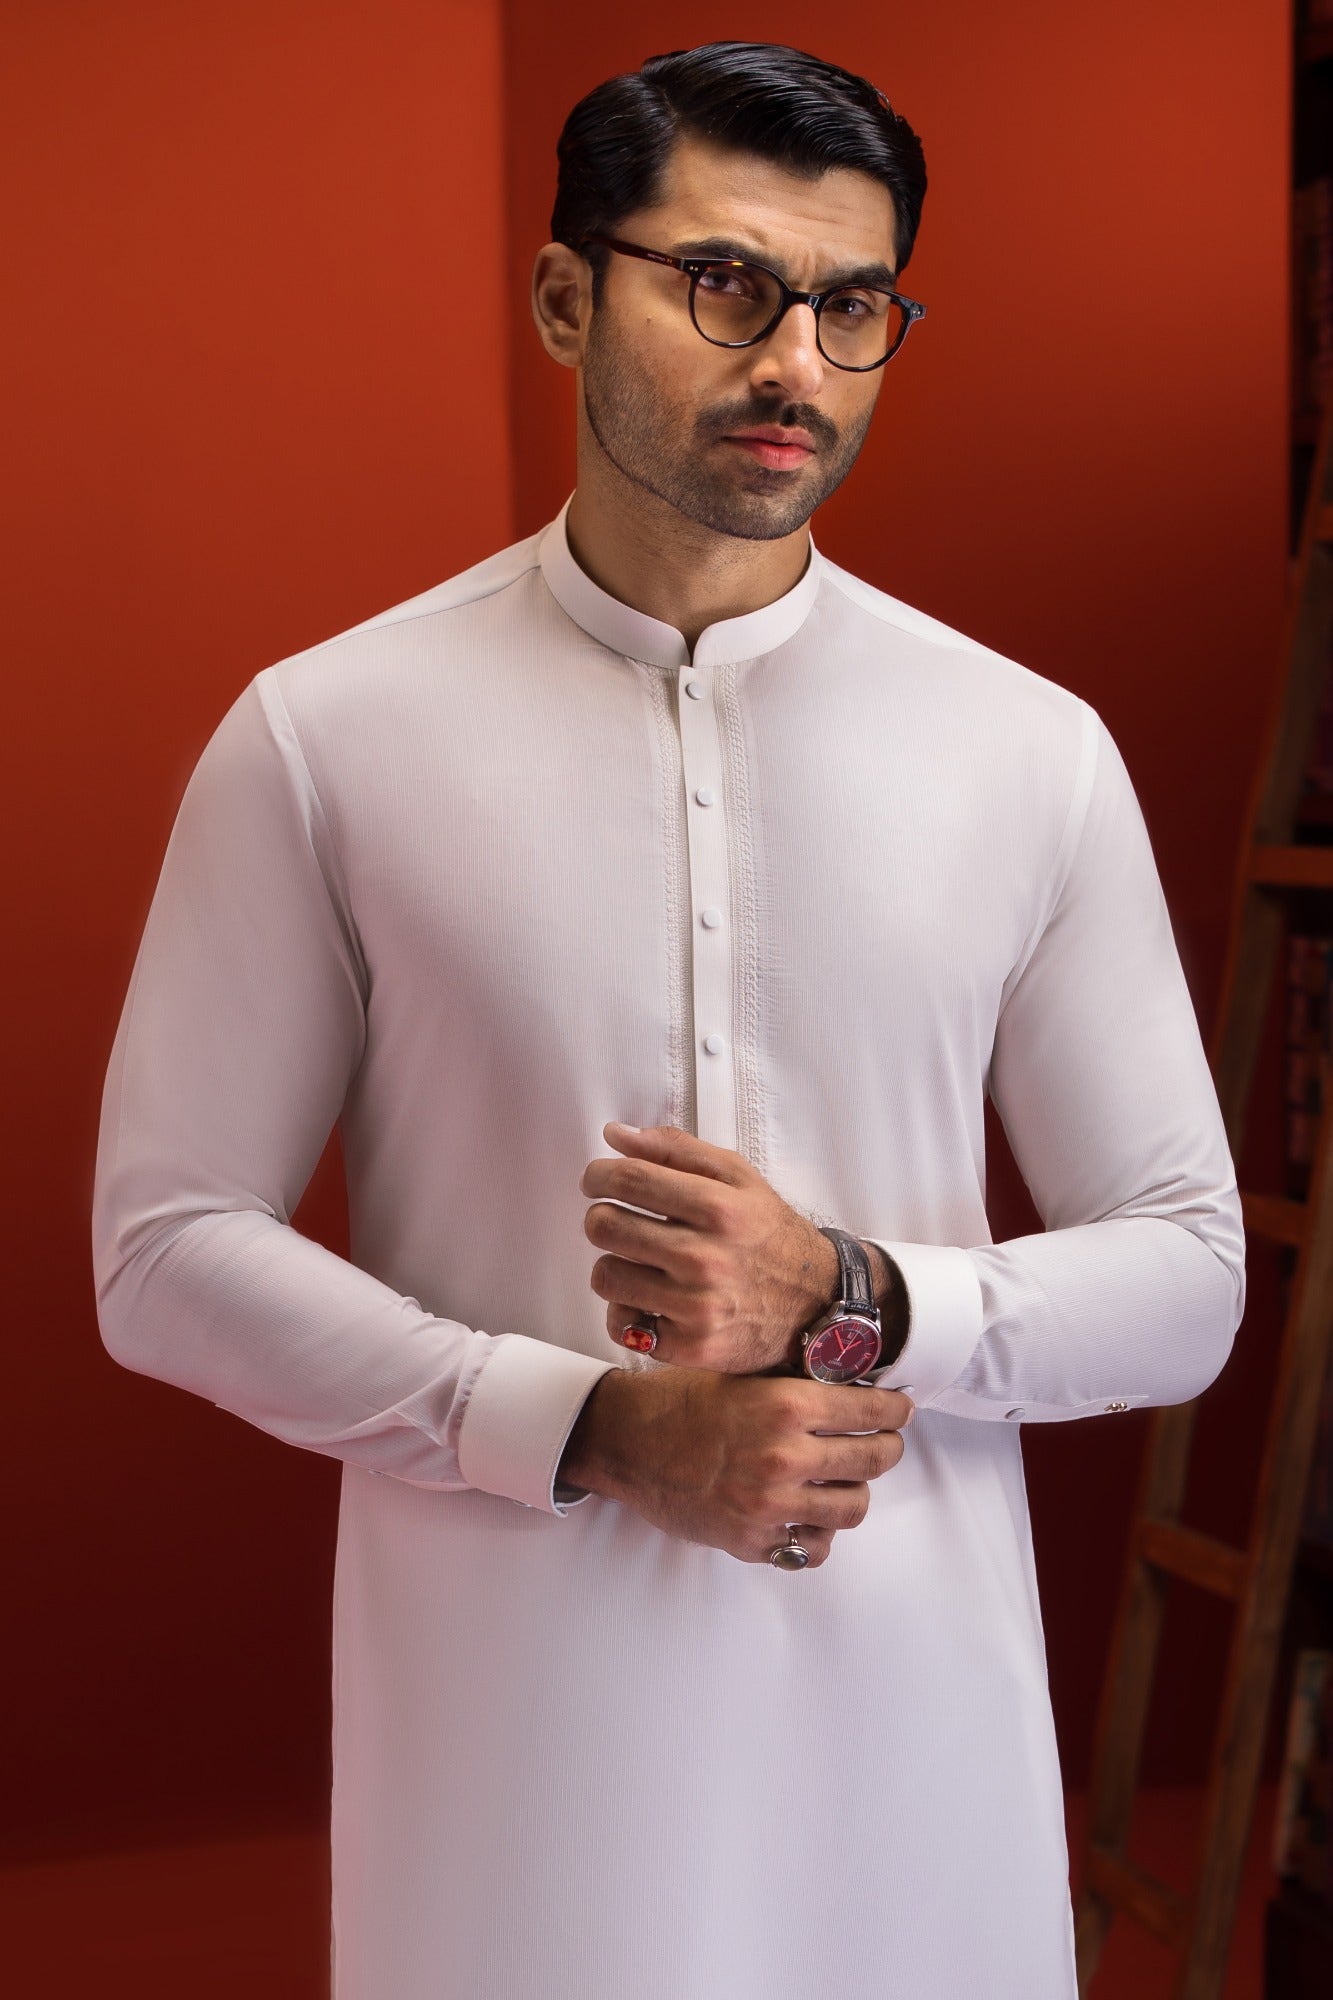
ivory mohammed solid cotton kurt